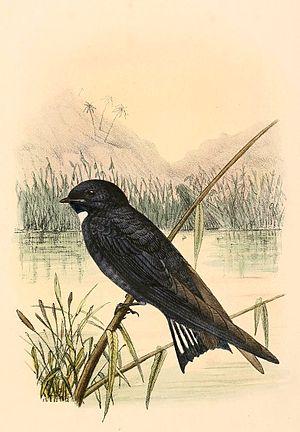
«
L'Hirondelle à bavette est une espèce de passereaux de la famille des Hirundinidae.